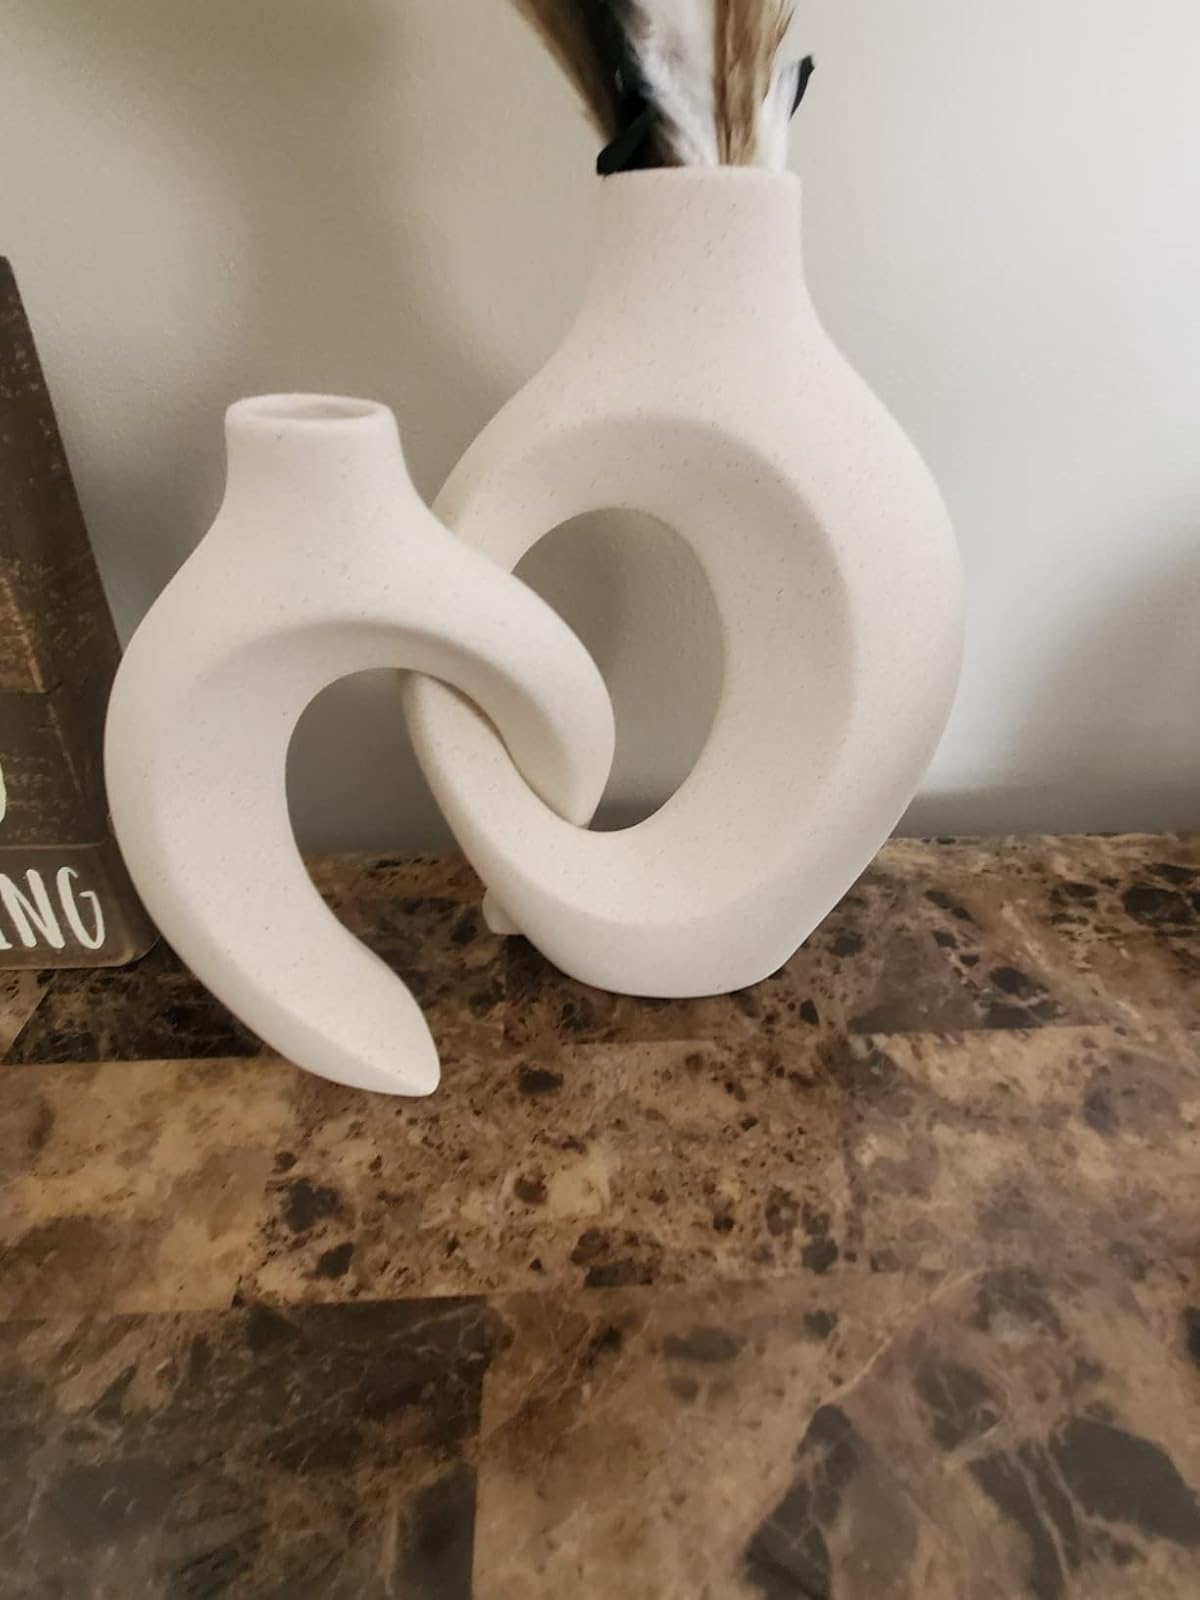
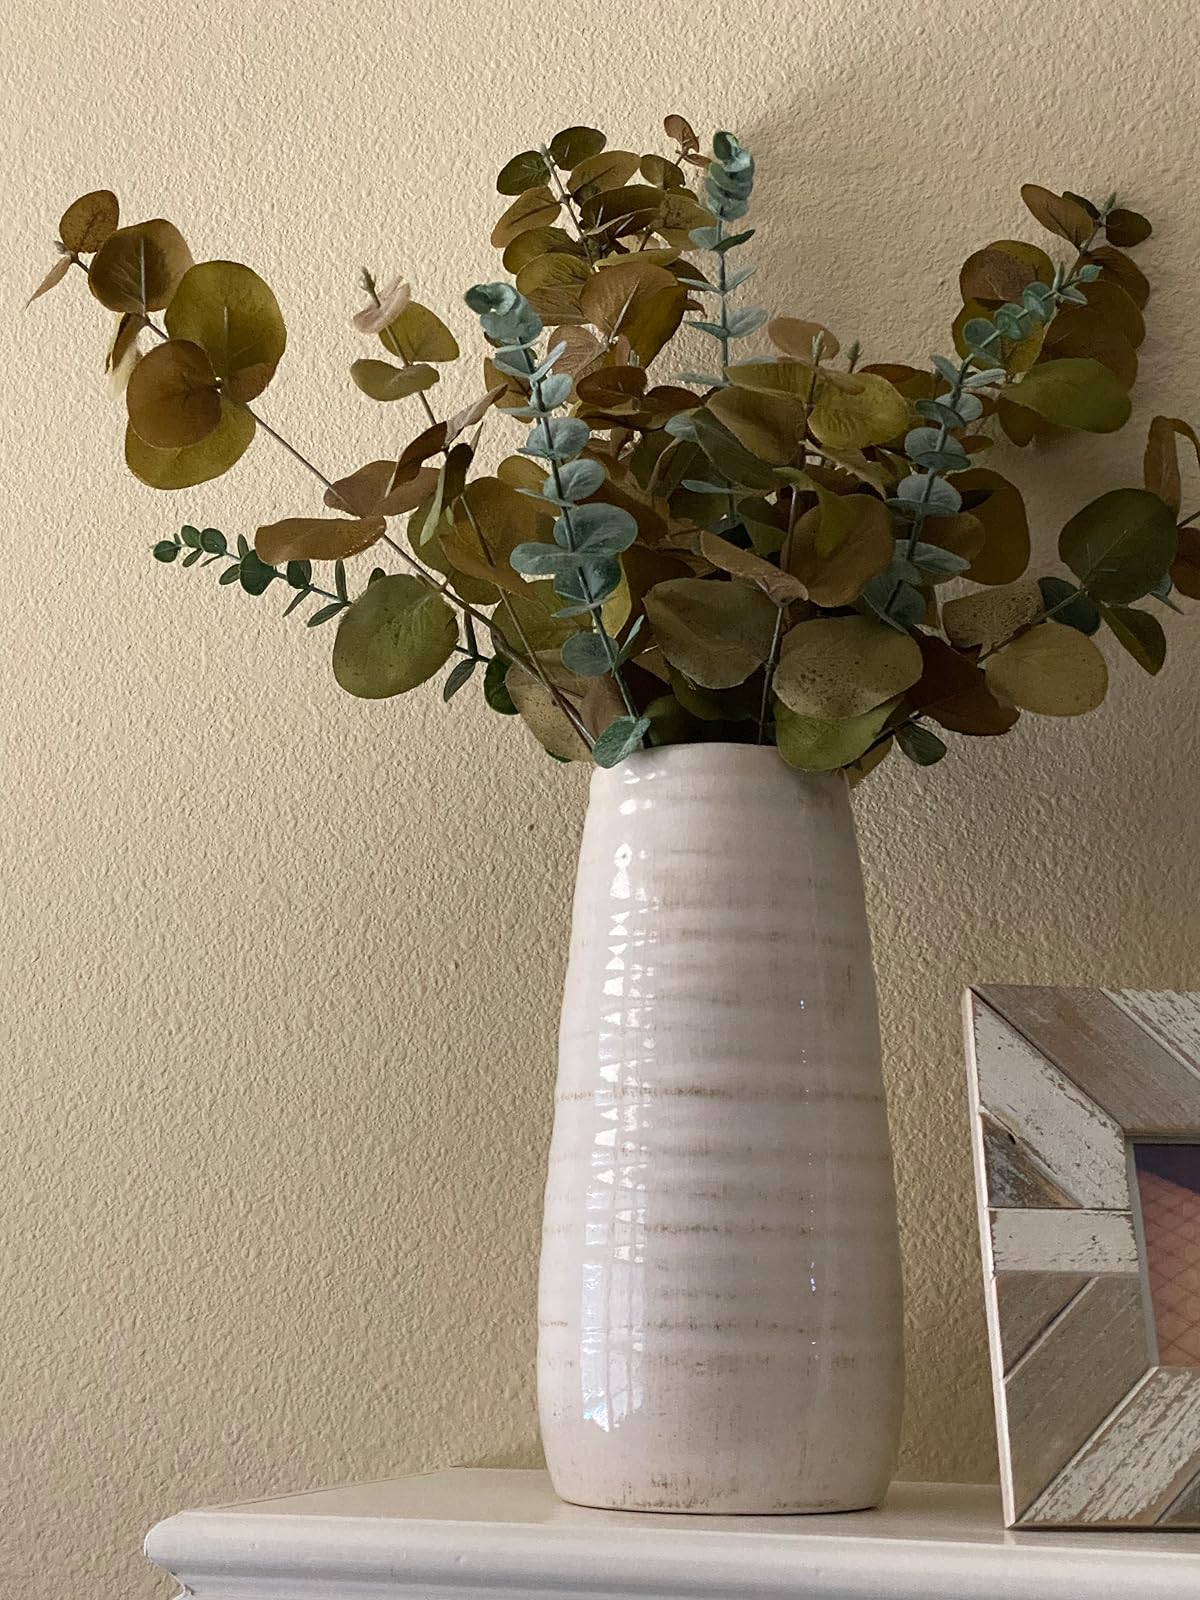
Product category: vase
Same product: no